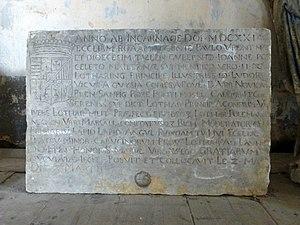
Crypte de l'église Saint-Nicolas de Neufchâteau (Vosges). Pierre de fondation du couvent des capucins de Neufchâteau, datée de 1621 et aux armes de Louis de Guise, baron d'Ancerville.
Louis de Guise, était le fils illégitime que le cardinal de Lorraine Louis II de Guise eut d'Aymerie de Laischeraine, dame de Grimaucourt.